22 Scorpii

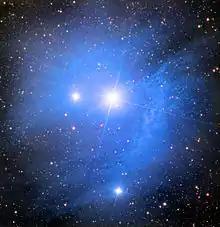
22 Scorpii in the IC 4605 reflection nebula, one of a collection of diffuse and dark nebulae in the Rho Ophiuchi cloud complex

22 Scorpii is a B-type main-sequence star with a stellar classification of B3 V. It is ten million years old and has a high rate of spin with a projected rotational velocity of 169 km/s. The star has about 4.4 times the mass of the Sun and is radiating 601 times the Sun's luminosity from its photosphere at an effective temperature of .